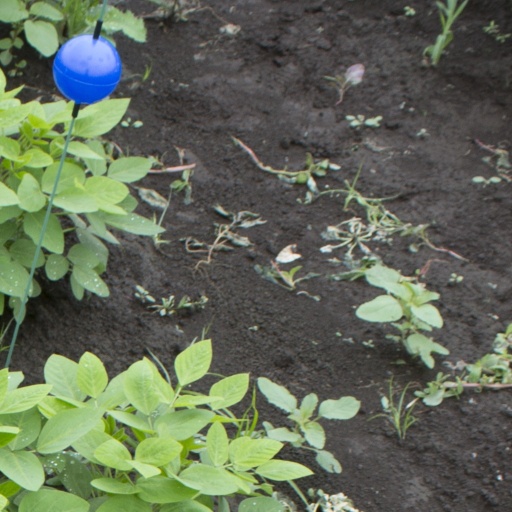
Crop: soybean